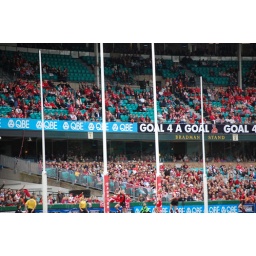
The ball is in the right section of the ground when the Swans shoot